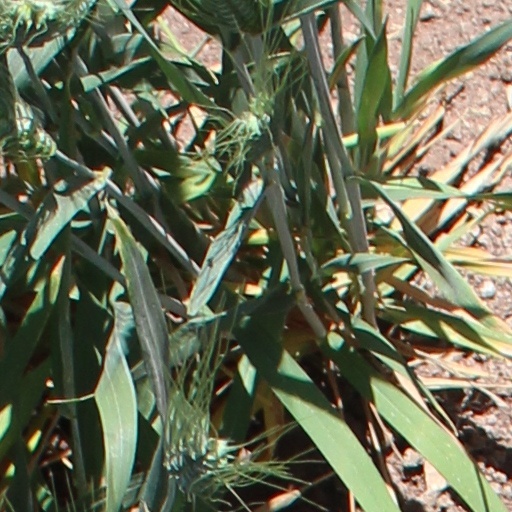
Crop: wheat